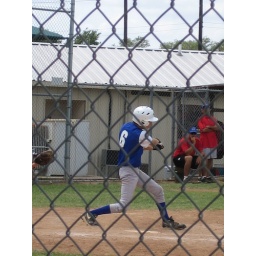
Codie hit his homerun in the bottom of the 6th inning sending the ball soaring over the left field fence into the trees.